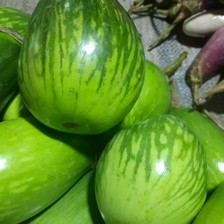
Label: others